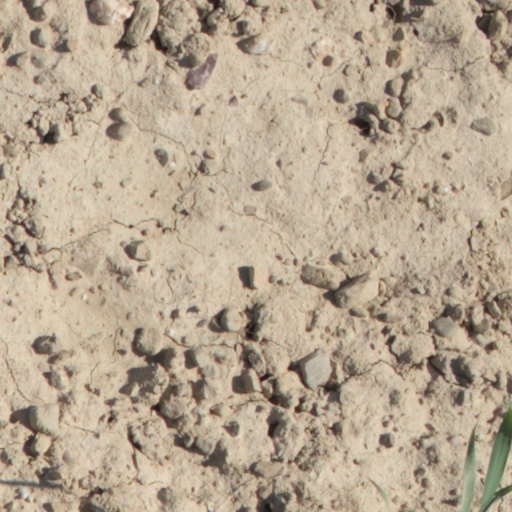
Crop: wheat